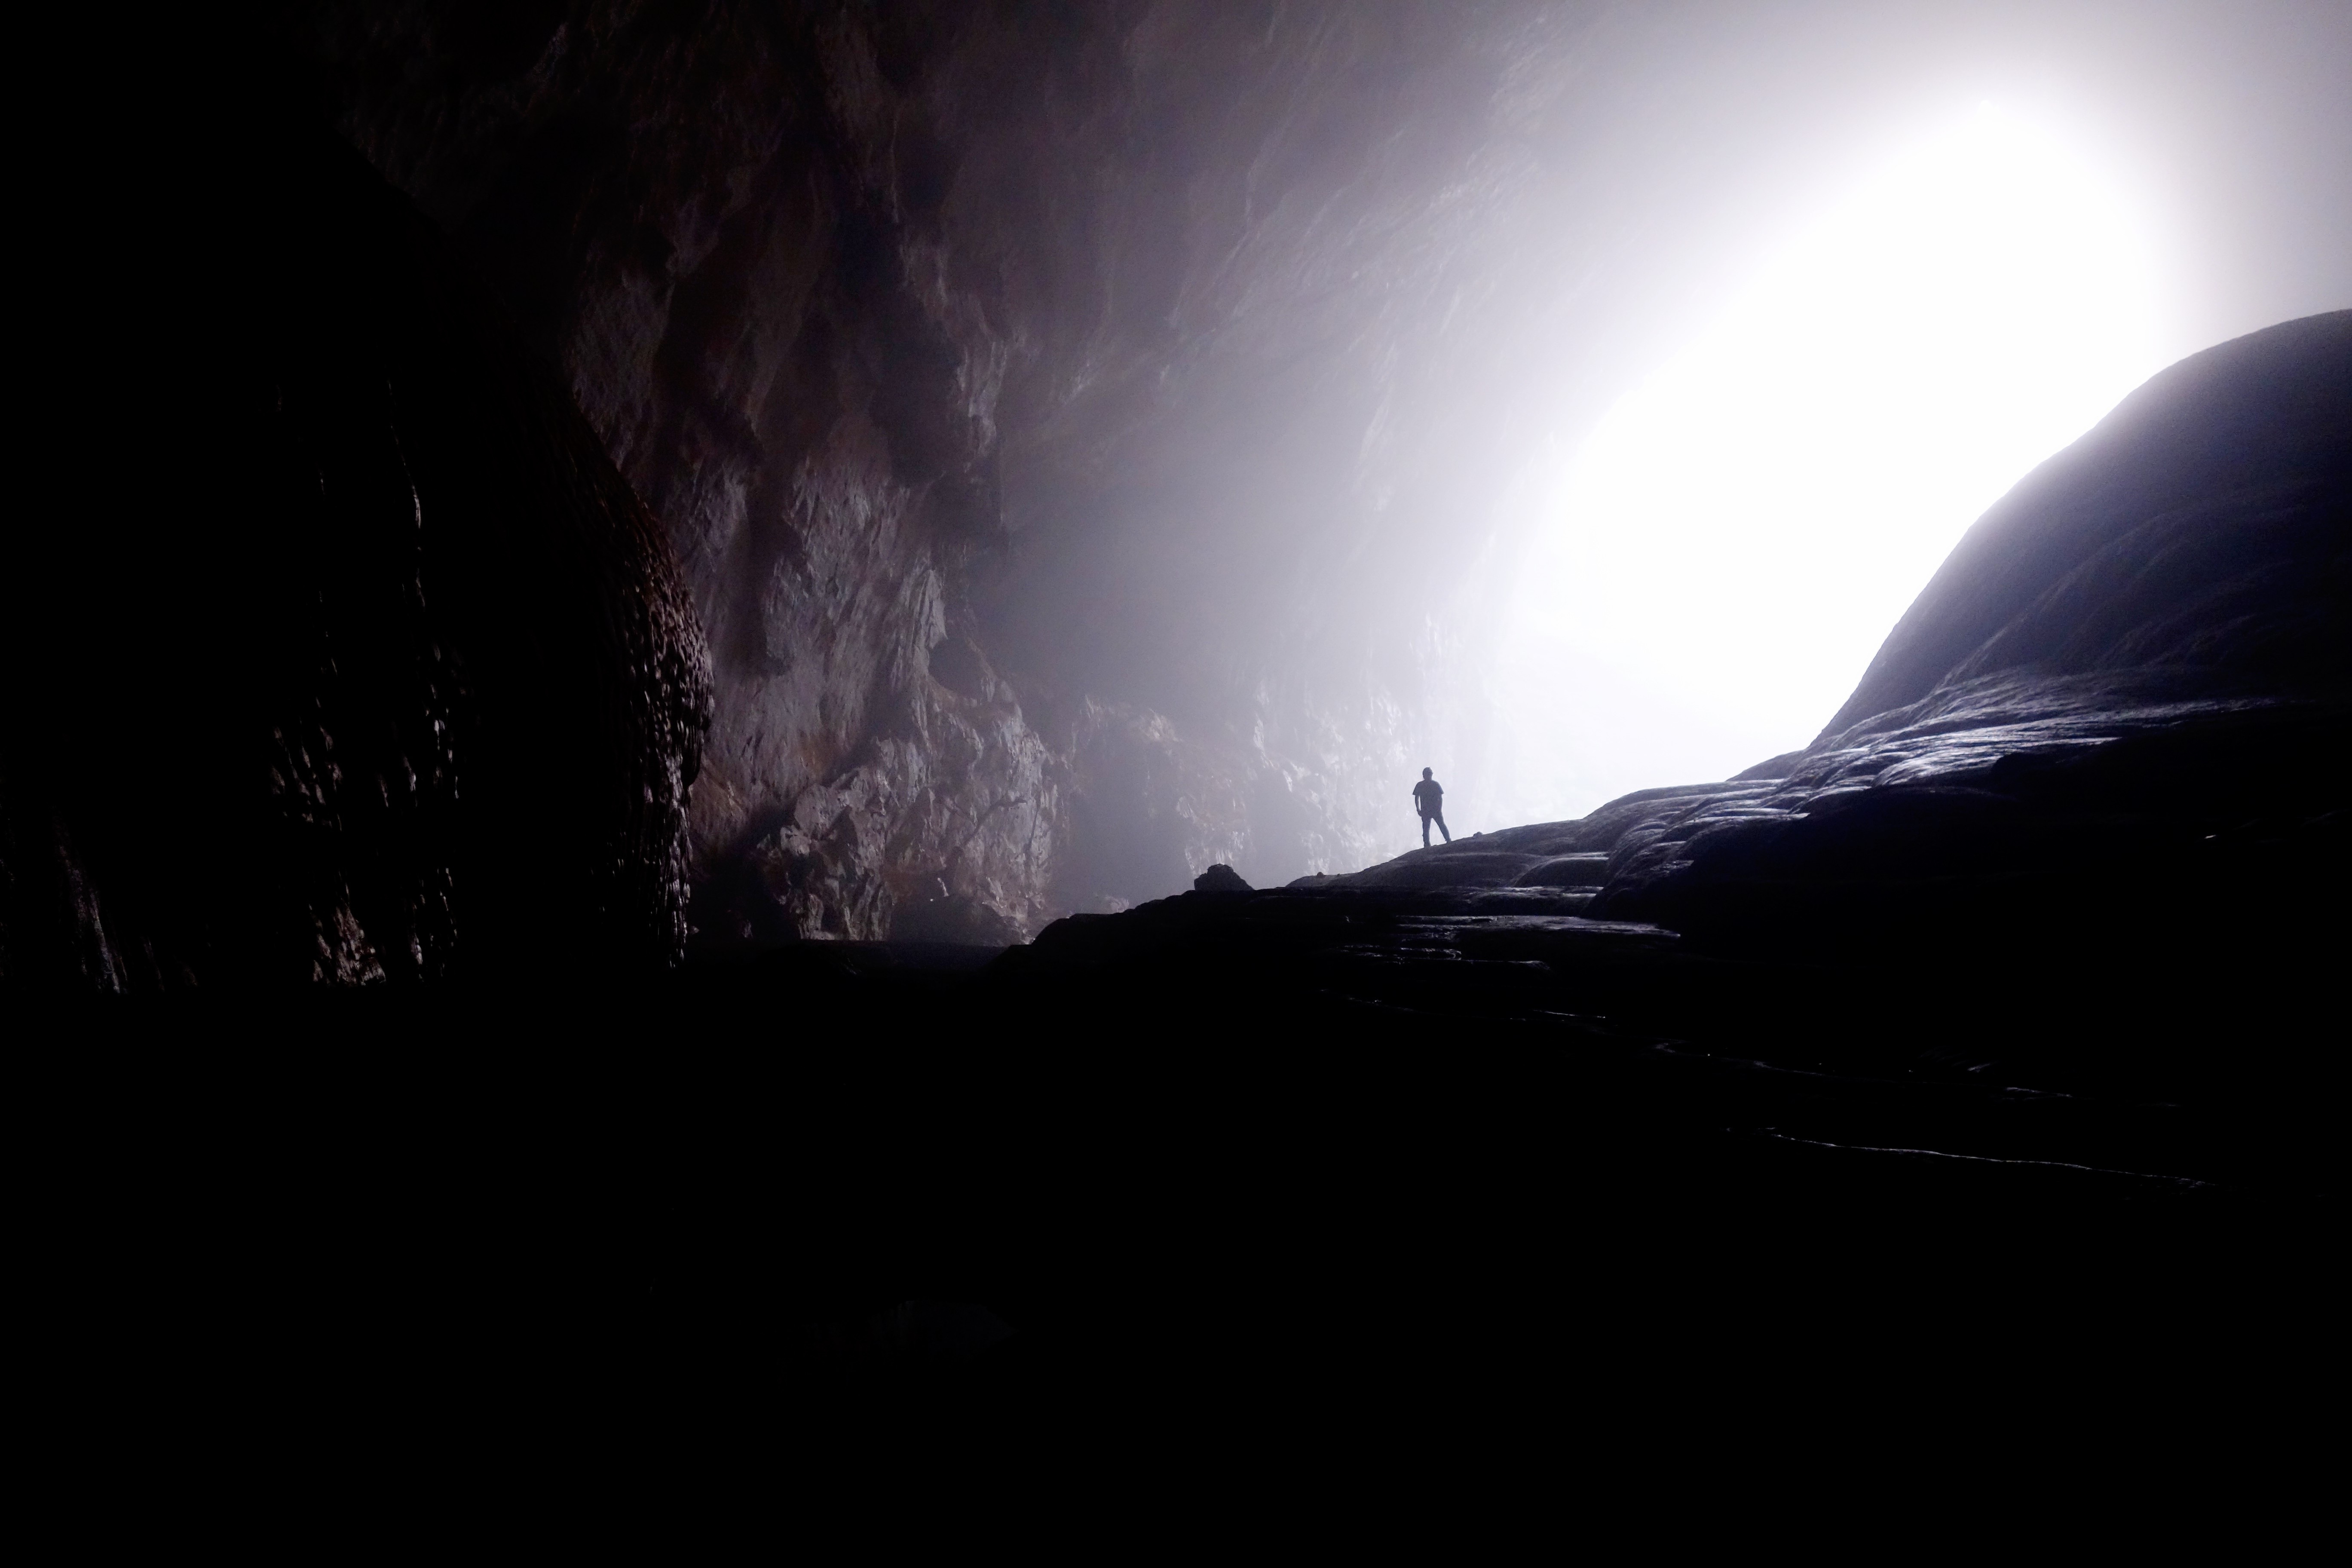
rock, light, fog, mist, night, sunlight, atmosphere, cave, darkness, moonlight, cavern, atmospheric phenomenon, atmosphere of earth